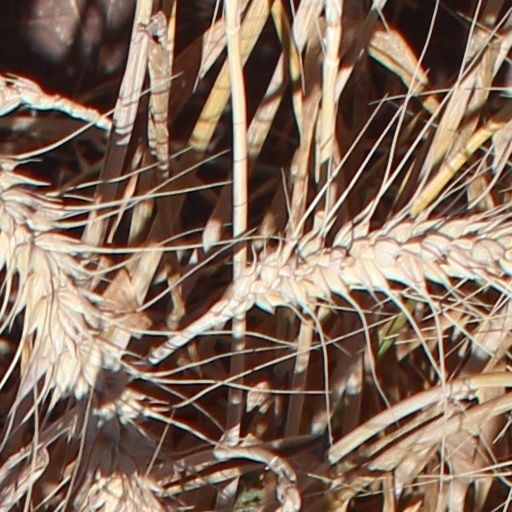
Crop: wheat